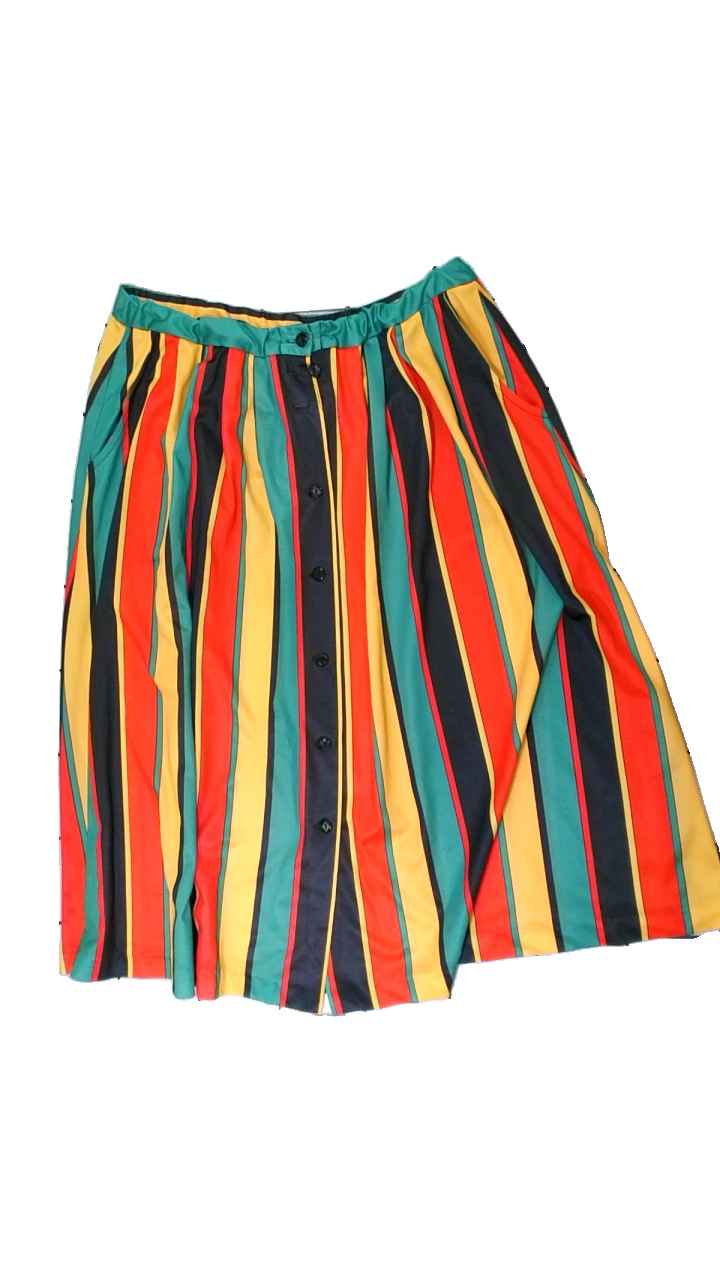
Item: Skirt (Ladies)
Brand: Wästgöta
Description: randig kjol i alla färger. nopprig över hela och trådar har gått upp på vissa ställen
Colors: Black, Red, Green, Multicolor
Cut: Regular
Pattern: Striped
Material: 100% polyester
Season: All
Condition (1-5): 3
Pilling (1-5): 3
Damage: nopprig
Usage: Export
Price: <50